Children's Day

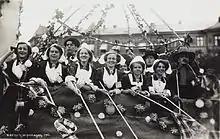
Children's Day in Norway, in 1911

In Vietnam, Children's Day is celebrated on 1 June as ICD and on the full moon of the 8th lunar month during the Mid-Autumn Festival.